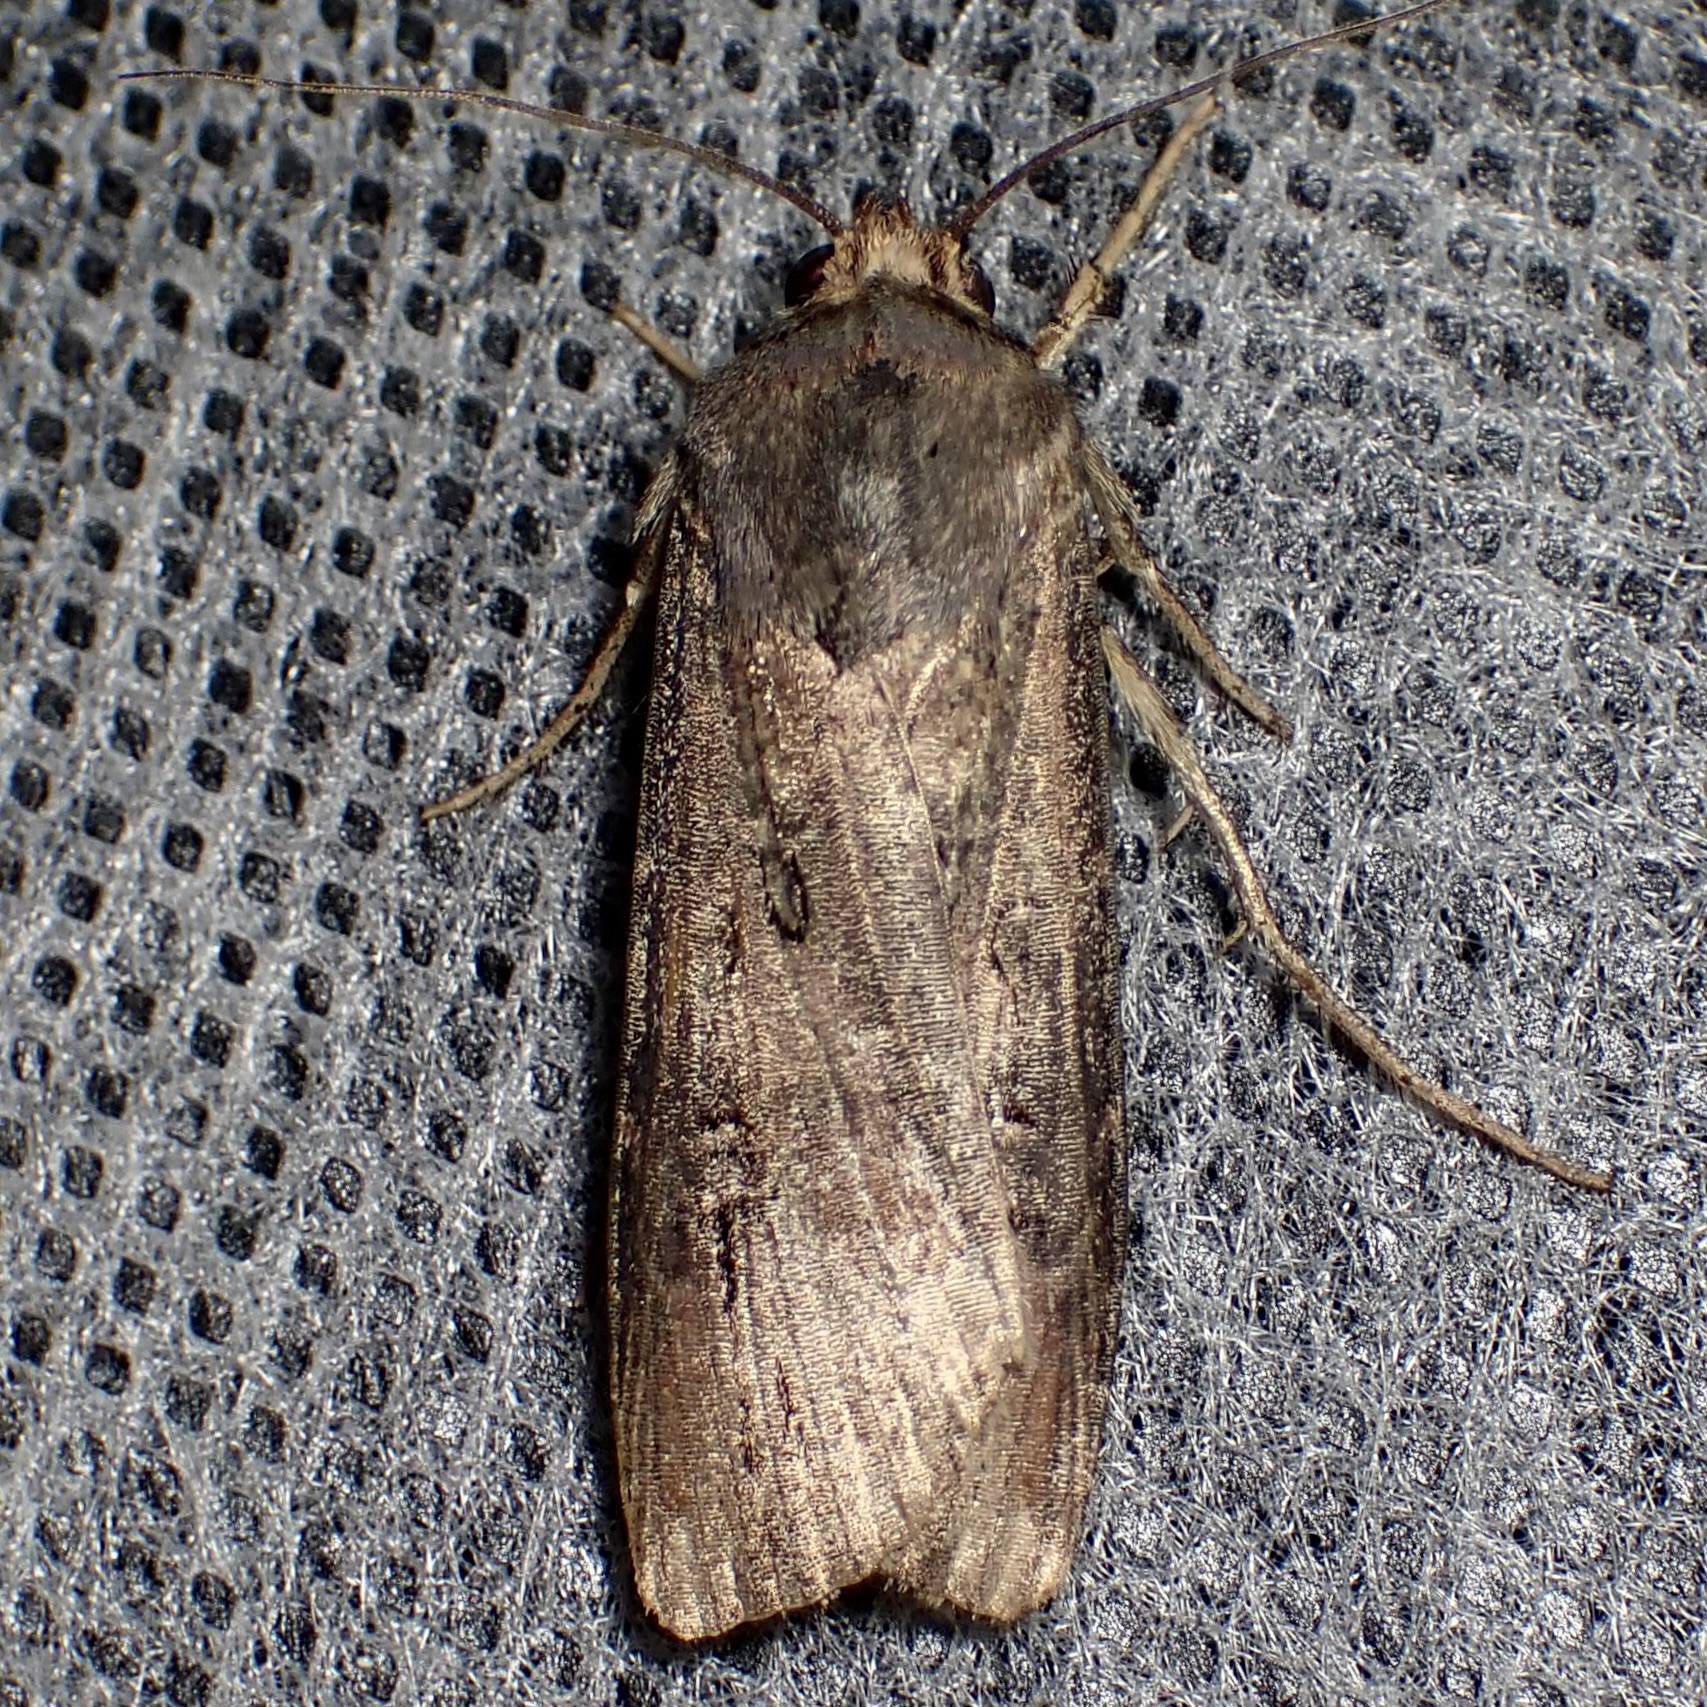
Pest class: cutworms